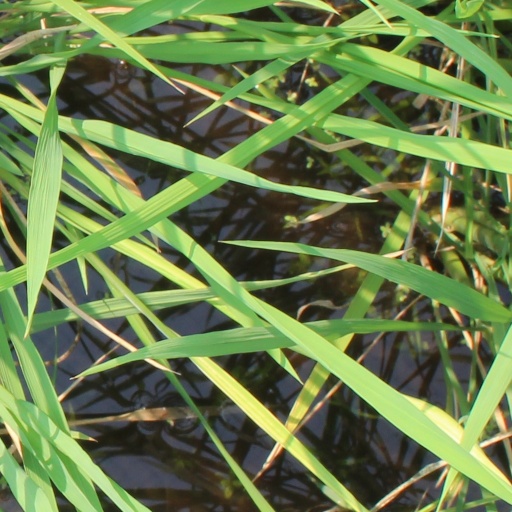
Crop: rice